Triple-A Classic

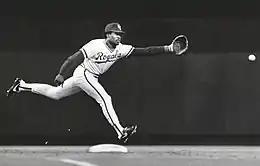
Darryl Motley was selected as the 1989 Triple-A Classic MVP.

The Indianapolis Indians qualified for the 1989 Triple-A Classic, their second appearance in the series, by winning the AA championship versus the Omaha Royals, 3–2. The Richmond Braves qualified by winning the IL championship against the Syracuse Chiefs, 3–2. The first three games were to be held at Indianapolis' Owen J. Bush Stadium before the remainder of the series shifted to The Diamond in Richmond.